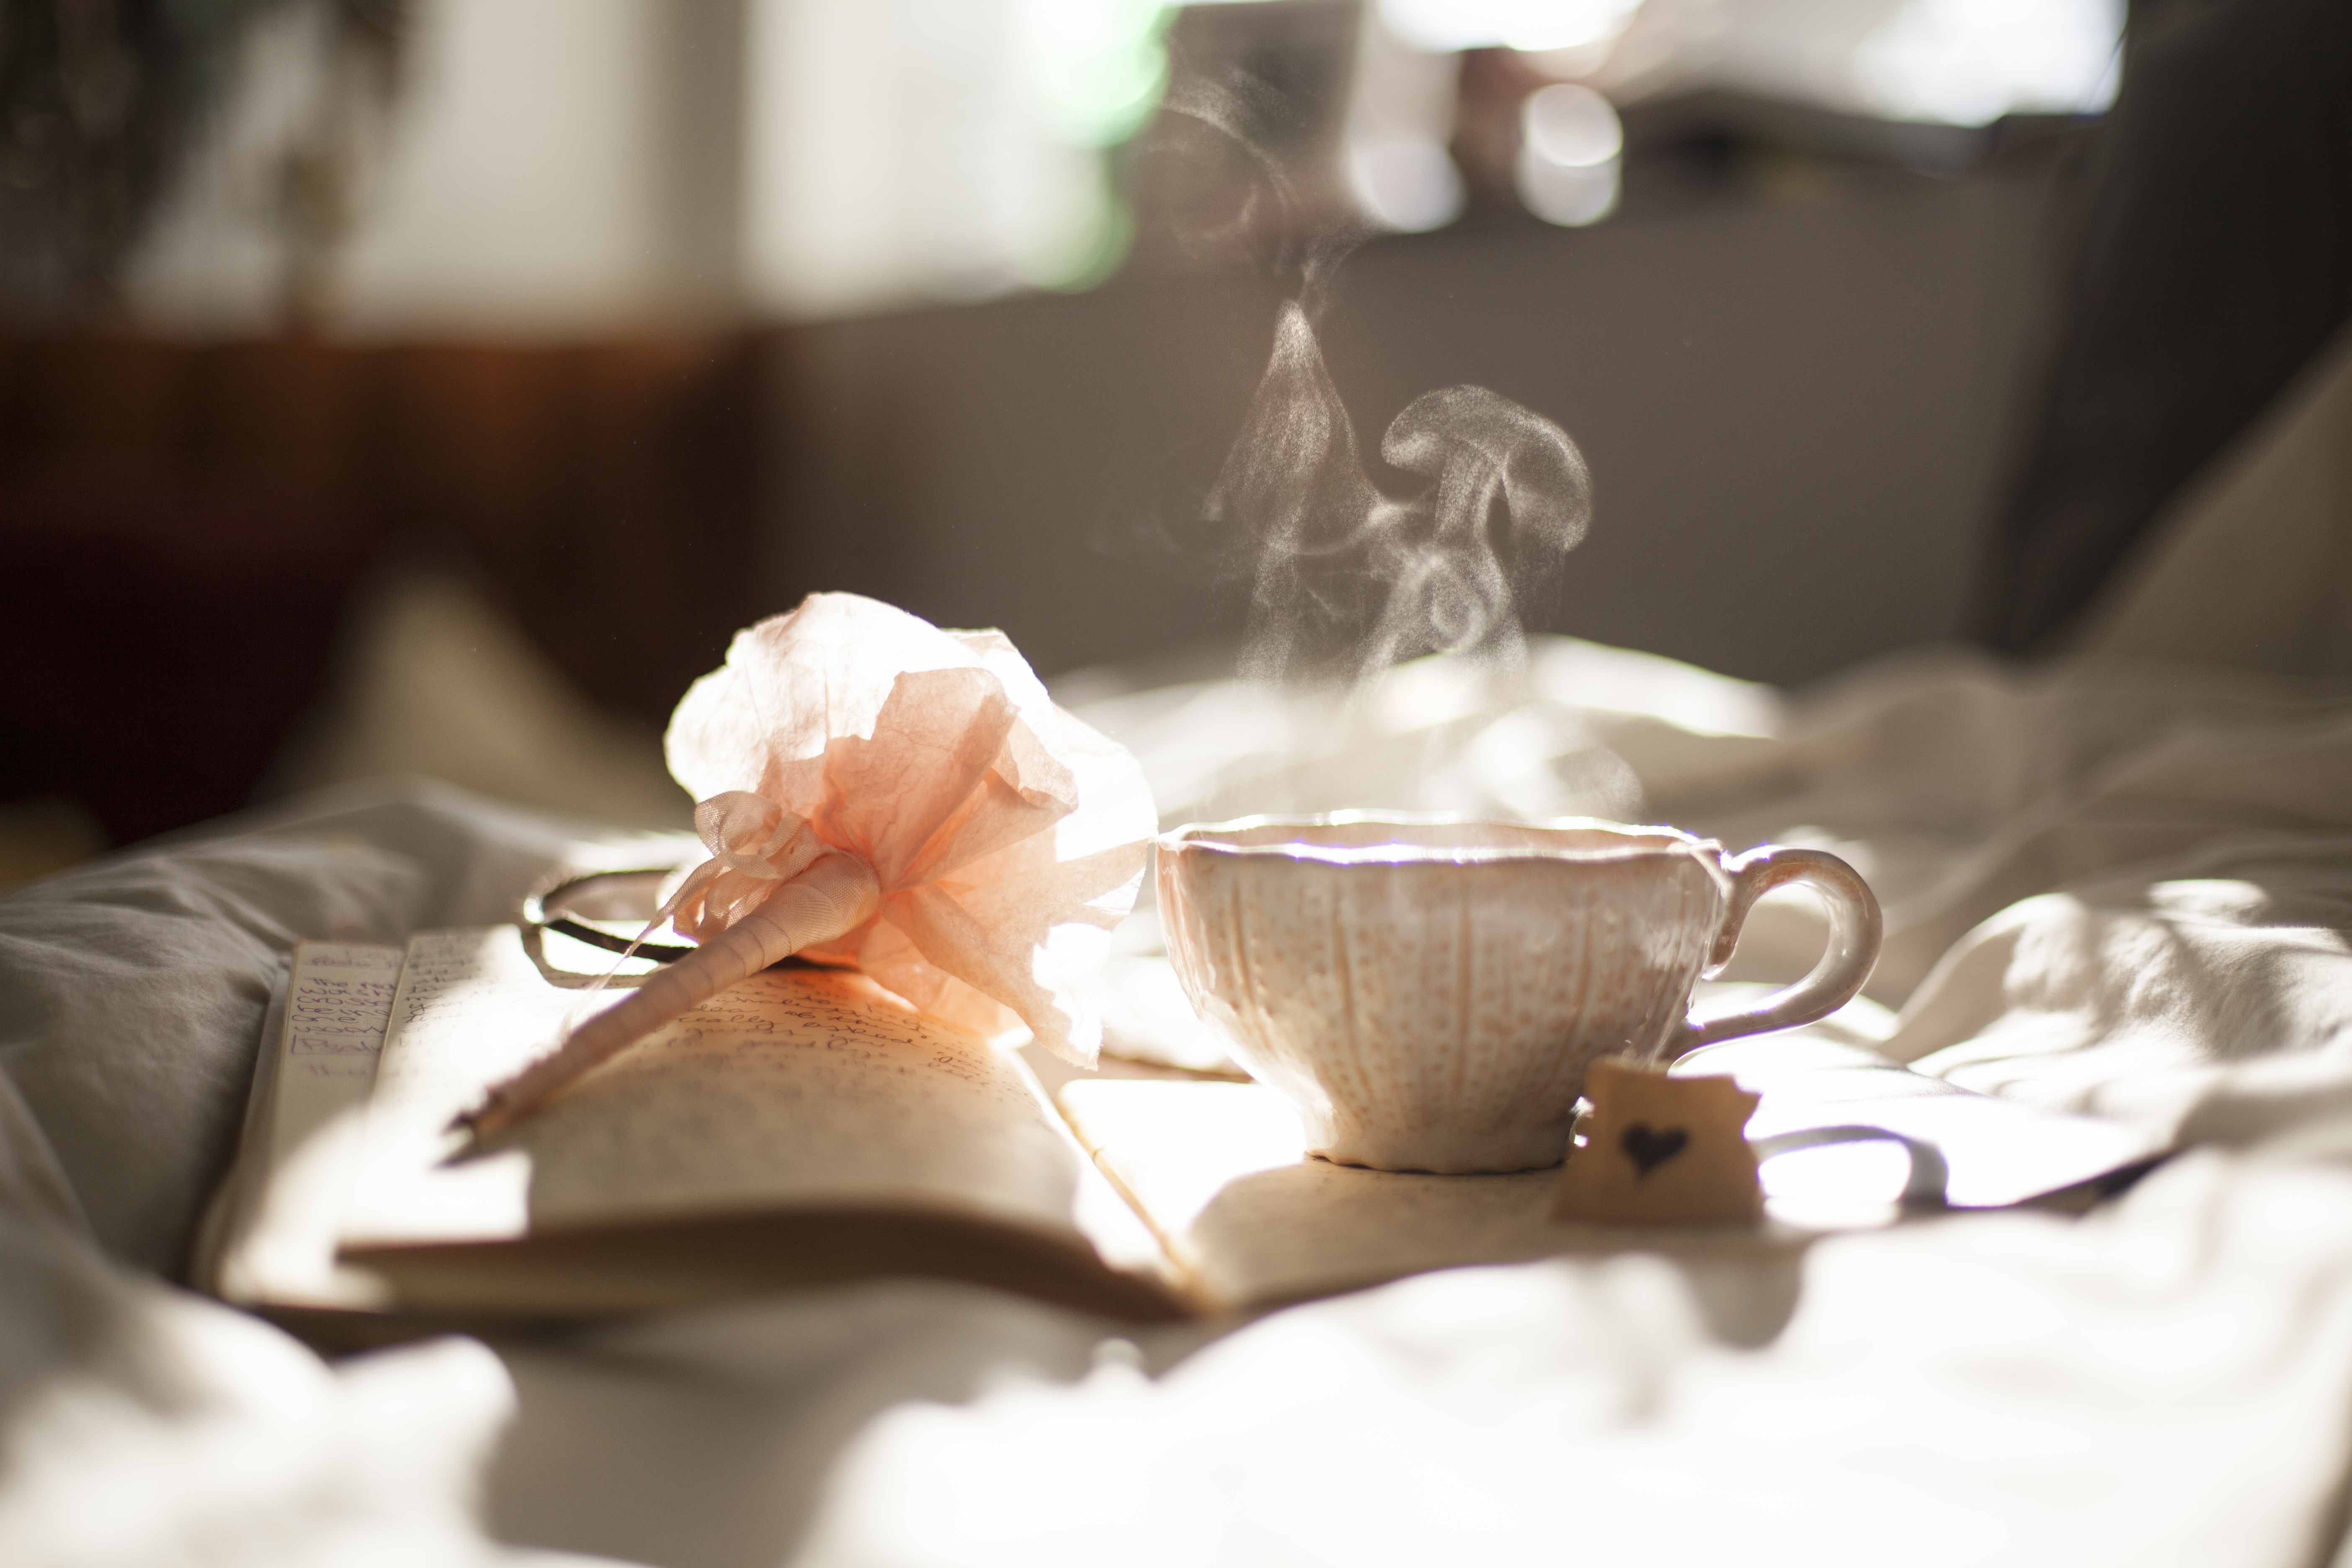
book, tea, morning, flower, pen, home, diary, love, gift, meal, room, breakfast, wedding, present, ceremony, bed, drinking, hot, flat, sweetness, sense, rehearsal dinner